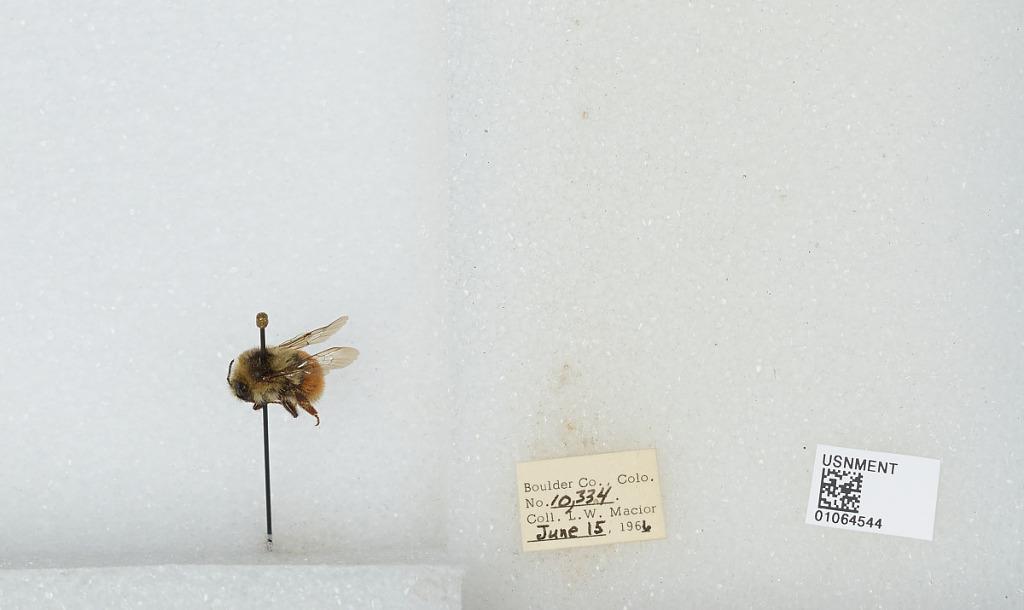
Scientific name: Bombus (Pyrobombus) bifarius Cresson
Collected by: L. Macior
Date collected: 1966-6-16
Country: United States
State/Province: Colorado
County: Boulder
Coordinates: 40.0017, -105.308